Daina Taimiņa

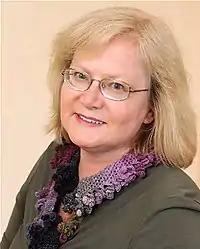
Daina Taimiņa

Daina Taimiņa (born August 19, 1954) is a Latvian mathematician, retired adjunct associate professor of mathematics at Cornell University, known for developing a way of modeling hyperbolic geometry with crocheted objects.